Durrington, Wiltshire

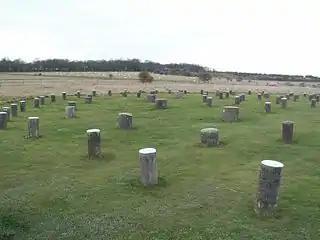
Woodhenge lies within the parish boundary

Durrington is a village and civil parish in Wiltshire, England. The village lies about north of the town of Amesbury, north-northeast of the city of Salisbury, and northeast of the Stonehenge monument. It is on the eastern part of Salisbury Plain, the largest remaining area of chalk grassland in northwest Europe. The parish includes the hamlet of Hackthorn, on the northern outskirts of Durrington, and the military settlement of Larkhill, to the west.